Ned Kelly

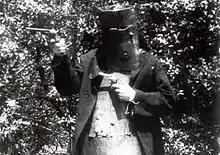
An actor playing Kelly in "The Story of the Kelly Gang" (1906), the world's first dramatic feature-length film

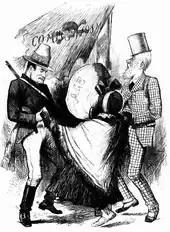
An 1879 political cartoon titled "Our Rulers", published in "Melbourne Punch", depicts Kelly, Premier Graham Berry, and a personification of "The Age" dancing around the flag of communism.

By the afternoon of 28 June, some 600 spectators had gathered at Glenrowan, and Dan and Hart had ceased shooting. Forbidding his men from storming the hotel, Sadleir ordered a cannon from Melbourne to blast out the outlaws, then decided to burn them out instead. At 2.50 p.m, Senior Constable Charles Johnson, under cover of police fire, set the hotel alight.